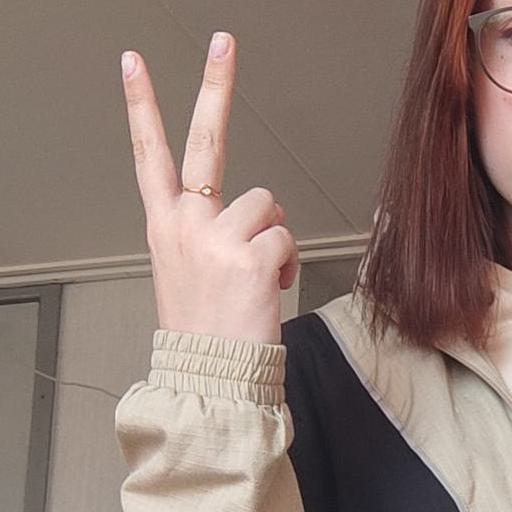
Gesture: peace_inverted